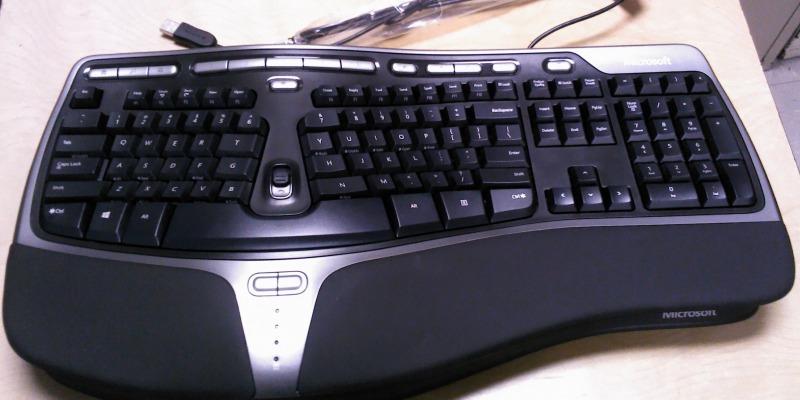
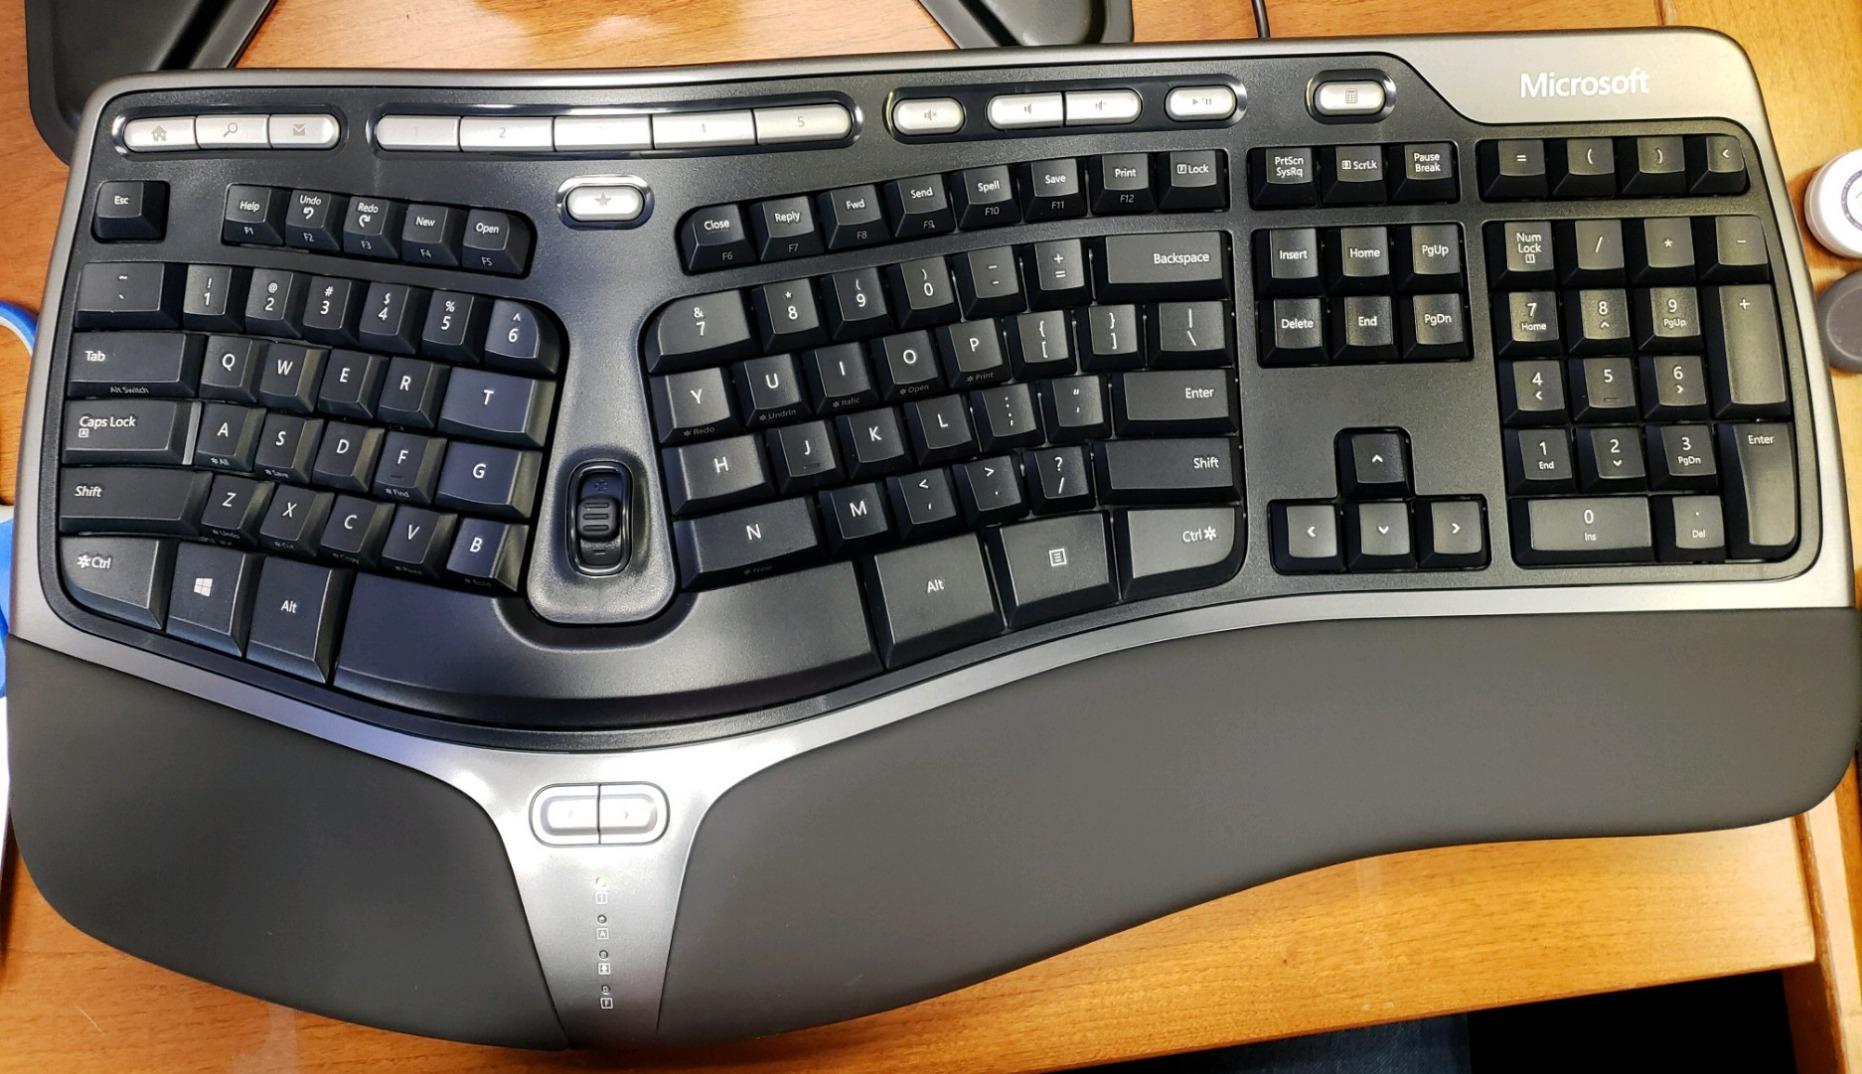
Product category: keyboard
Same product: yes